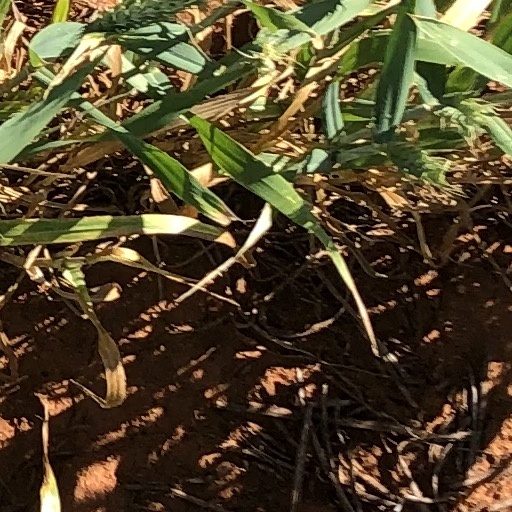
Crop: wheat